John Cason (actor)

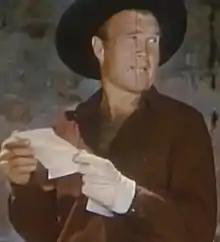
Cason in "Sunset Carson Rides Again" (1948)

John Lacy Cason (July 30, 1918 – July 7, 1961), also credited as Bob Cason and John L. Cason, was an American actor active in both films and television. During his 20-year career he appeared in over 200 films and television shows. He is best known for his work on the television program "The Adventures of Kit Carson", where he appeared in several roles from 1951 to 1953.